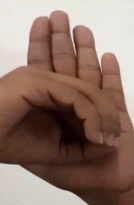
ASL sign: 0